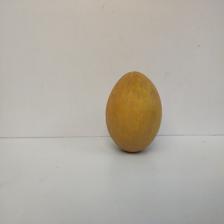
Size: Large